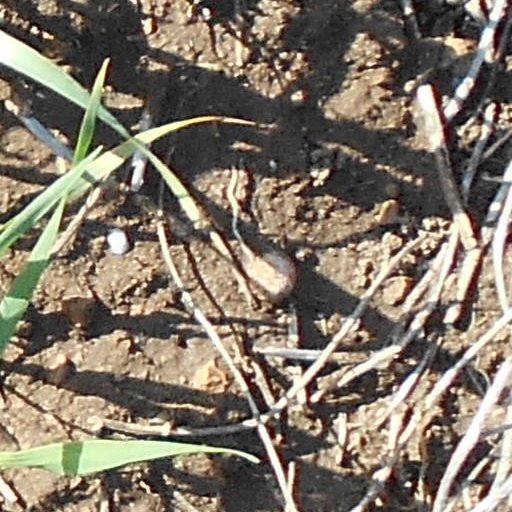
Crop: wheat